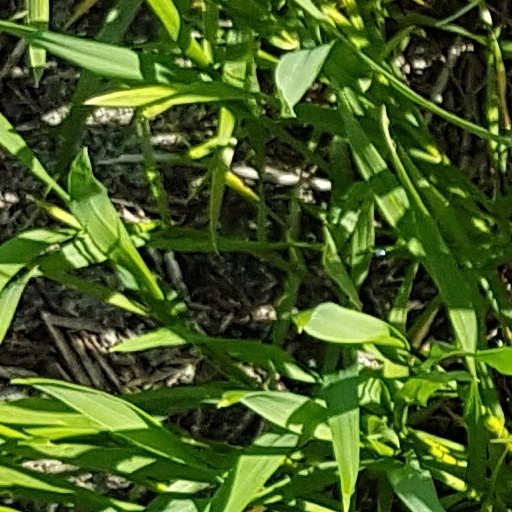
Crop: wheat